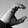
ASL letter: C